Léon Hennique

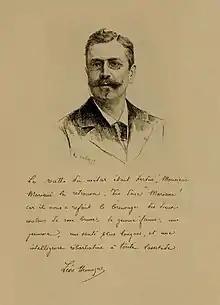
Léon Hennique.

Léon Hennique (4 November 1850, Basse-Terre, Guadeloupe - 25 December 1935, Paris) was a French naturalistic novelist and playwright. He is buried at Ribemont.